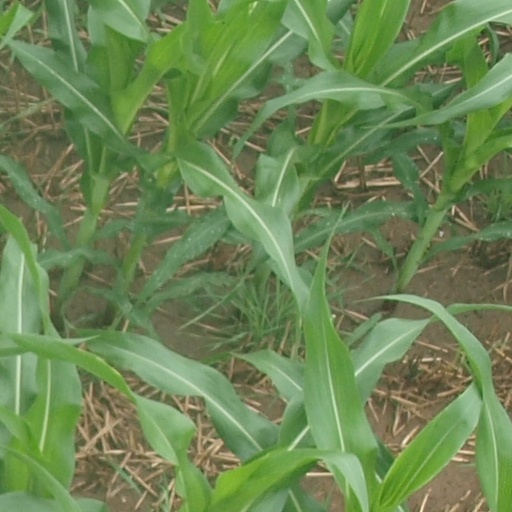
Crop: maize; corn